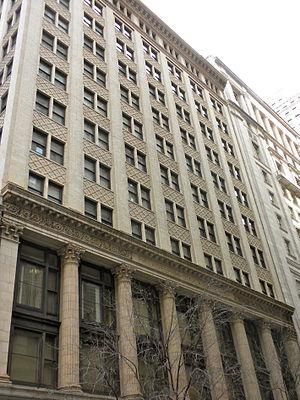
Le Philadelphia Stock Exchange, fondé en 1790 à Philadelphie, est la plus ancienne Bourse des valeurs des États-Unis. Elle appartient aujourd'hui au groupe Nasdaq. Elle a été un grand marché régional d'actions et d'obligations pour la Pennsylvanie, et une bonne partie de la côte est du pays, sous la surveillance de la Commission des opérations de bourse américaine depuis 1934.